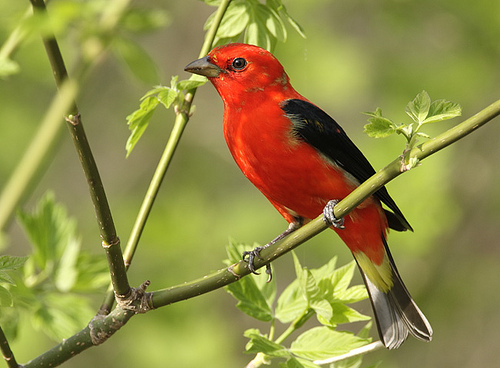
a bright red colored bird with black wings, and a yellow undertail.
the bird has a red body with a black wing and a grey tail with a triangular shaped beak.
a bright red bird with black wings and a black bill.
this bird is black and red in color with a curved black stubby beak, and red eye rings.
bright red bird with dark black wings and small pointed beak.
a bright red bird with brown wings sits on a tree branch.
this bird is red with black and has a very short beak.
this bird is orange and black in color, with a brown beak.
wow a bright red colored bird with black color wingbars
this bird has wings that are black and has a red belly
Species: Scarlet Tanager